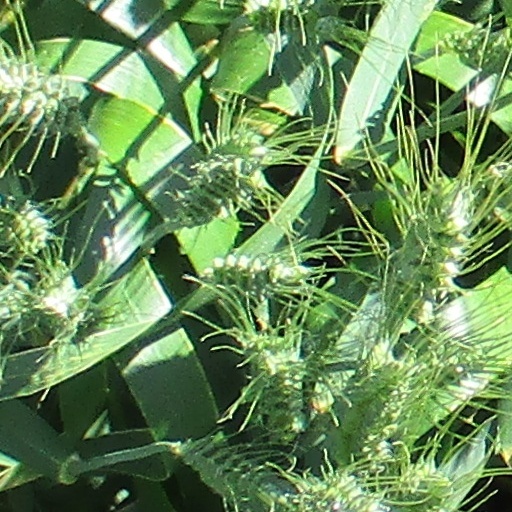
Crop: wheat